Saskatchewan Party

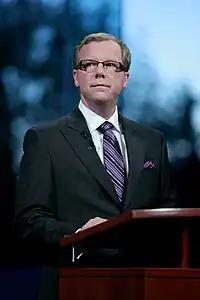
Brad Wall was acclaimed Sask. Party leader in 2004, and became the first SP premier in 2007.

Brad Wall, a former ministerial assistant in the Devine government who helped launch the party and was first elected as a MLA for Swift Current in 1999, was acclaimed as the new party leader on March 15, 2004 after no one else entered the race to succeed Hermanson. Wall launched a review of party policies with a view to moderating the party's image. Through the review, the party abandoned many of its social conservative policies, such as "boot camp" correctional sentences and any discussion of abortions. Wall instead focused on economic issues and improvements to healthcare. Still facing questions about the Progressive Conservative expense fraud scandal, the party also drafted a Code of Ethics in 2006, intending to commit members to a standard of ethical conduct under threat of suspension. When it was revealed in 2006 that the party had received a $10,000 donation from Imperial Tobacco, Wall created a policy banning such donations. In the lead-up to the 2007 election, Wall also sought to put to rest fears about privatization, stating that "Crowns are not going to be privatized and (subsidiaries) are not going to be wound down".